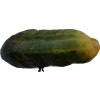
Label: cucumber